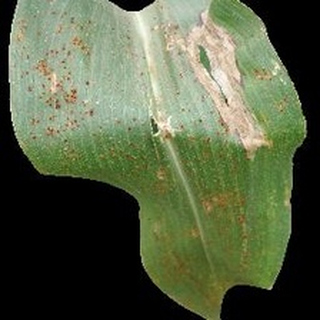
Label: corn_common_rust